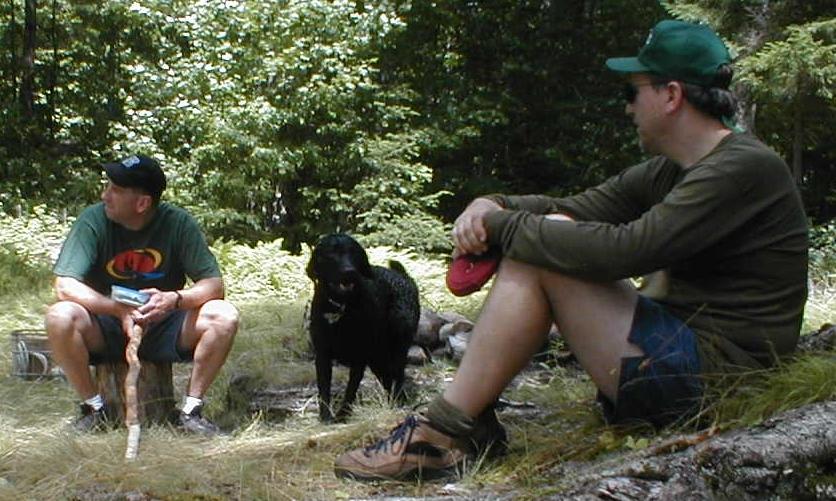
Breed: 202-n000028-curly_coated_retriever